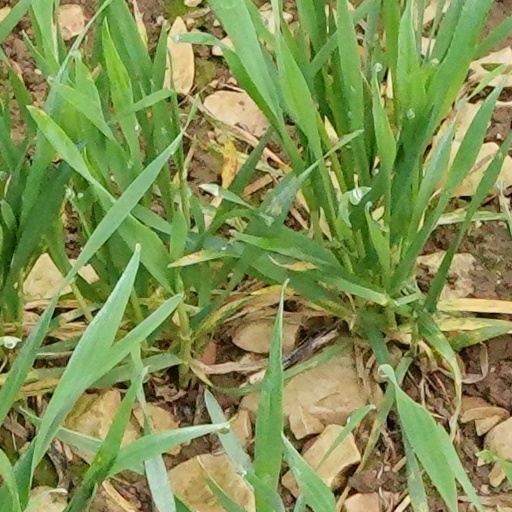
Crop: wheat